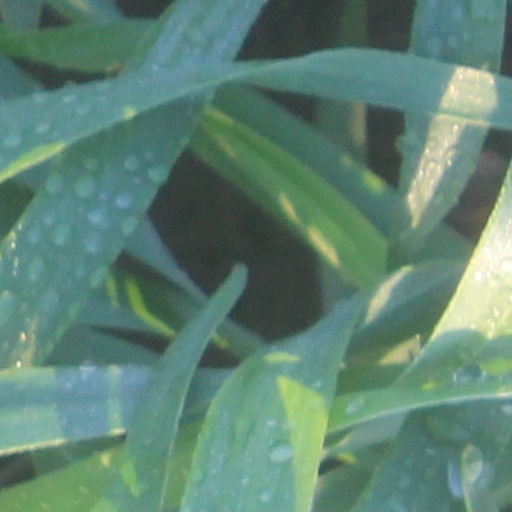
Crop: wheat